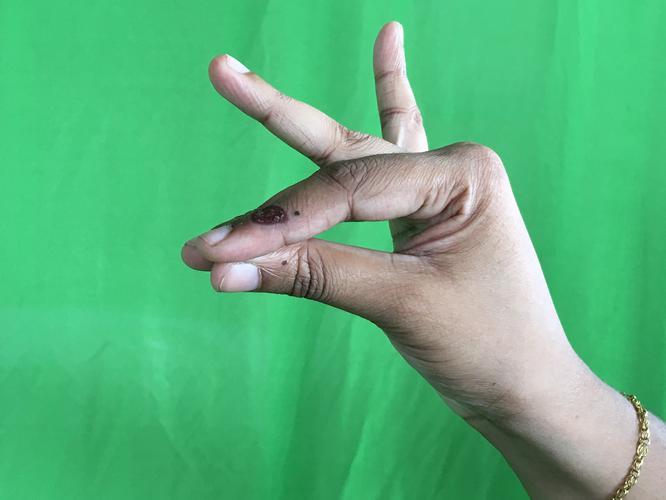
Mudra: Katakamukha_1
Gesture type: single_hand